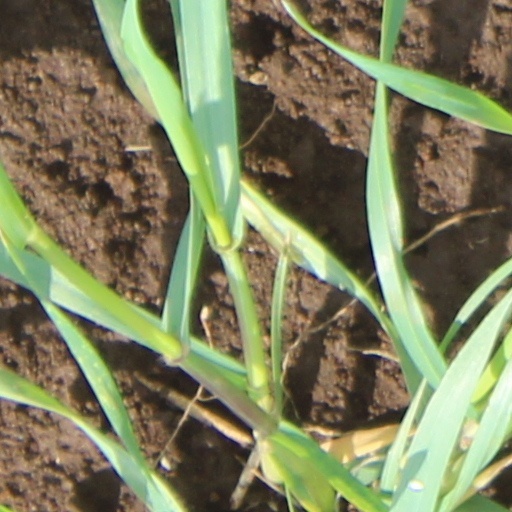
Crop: wheat